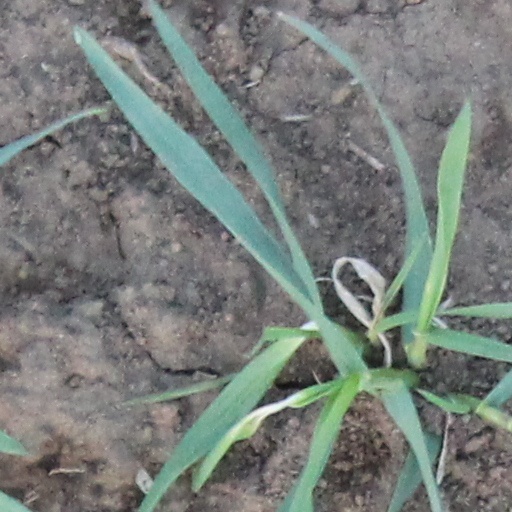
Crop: wheat